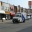
Label: ambulance